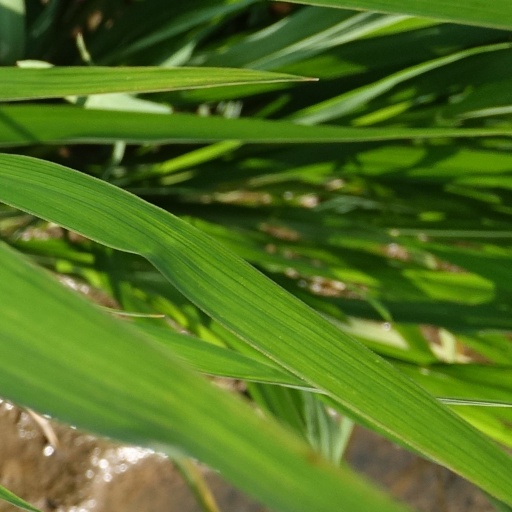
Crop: rice